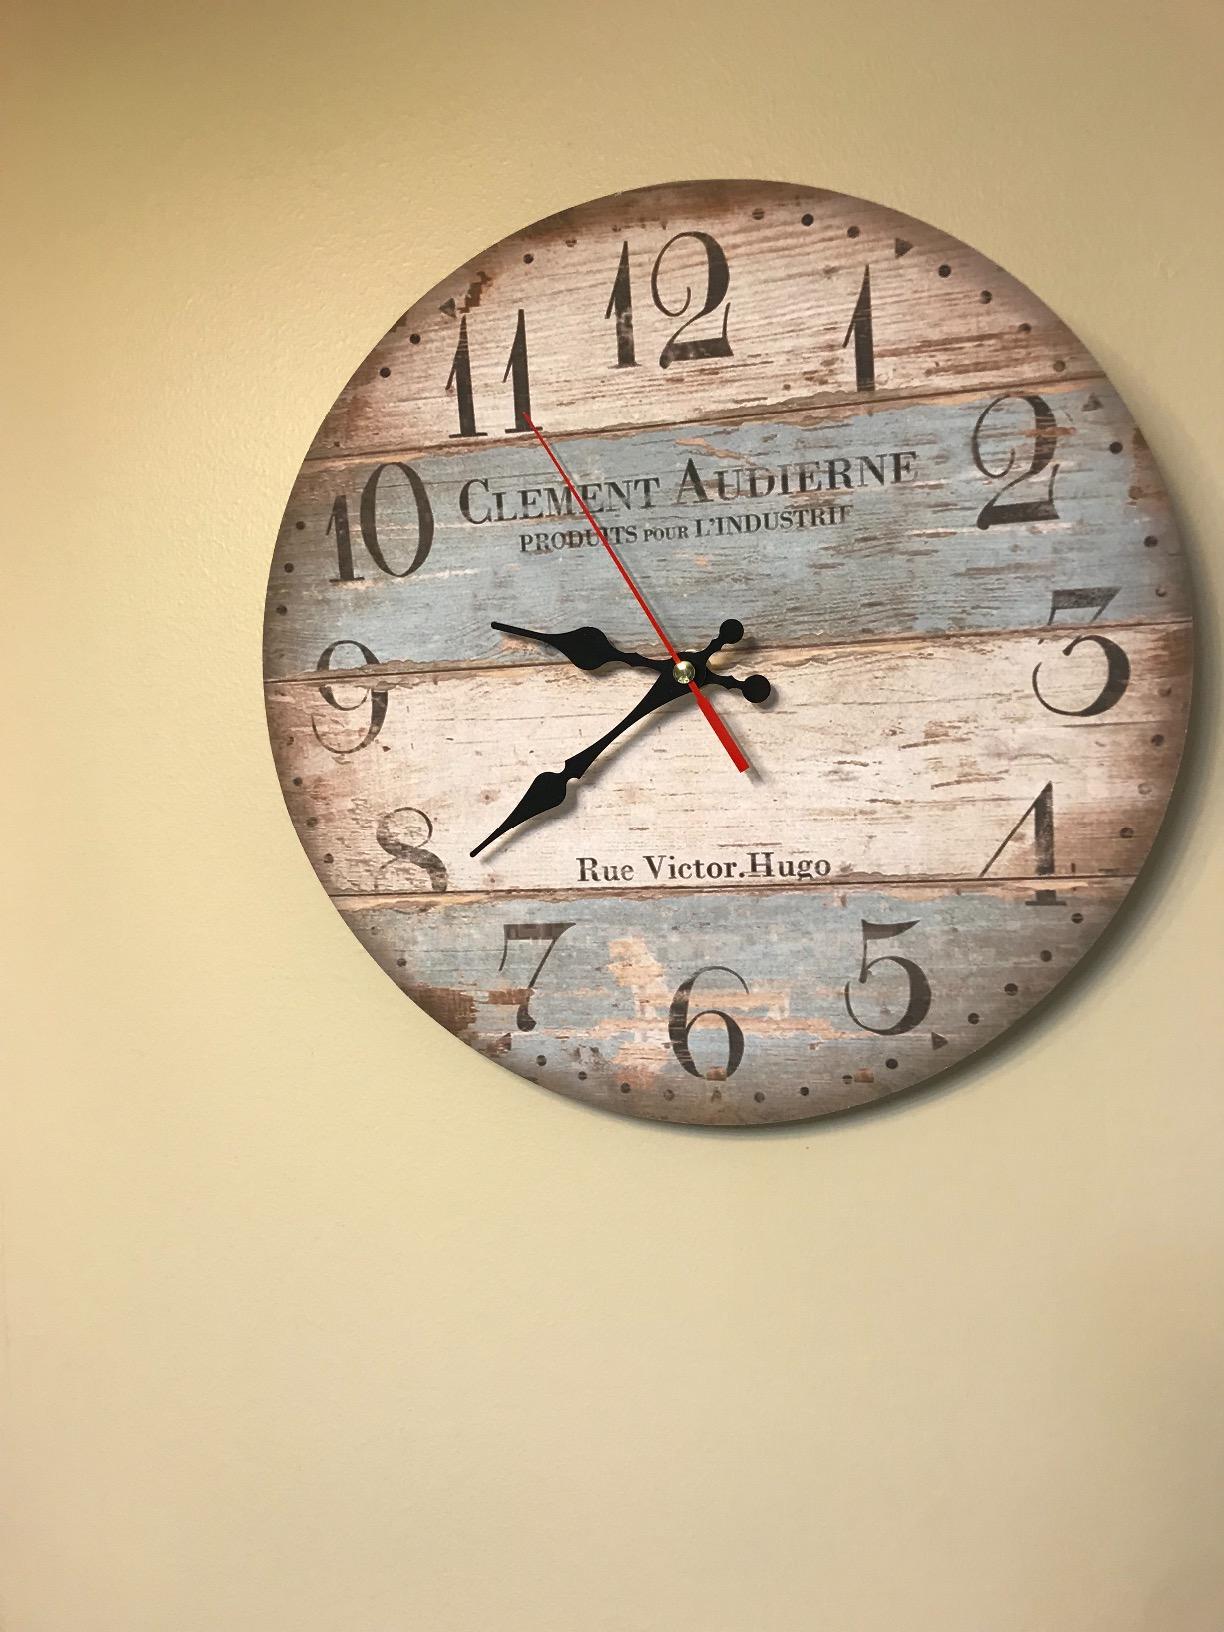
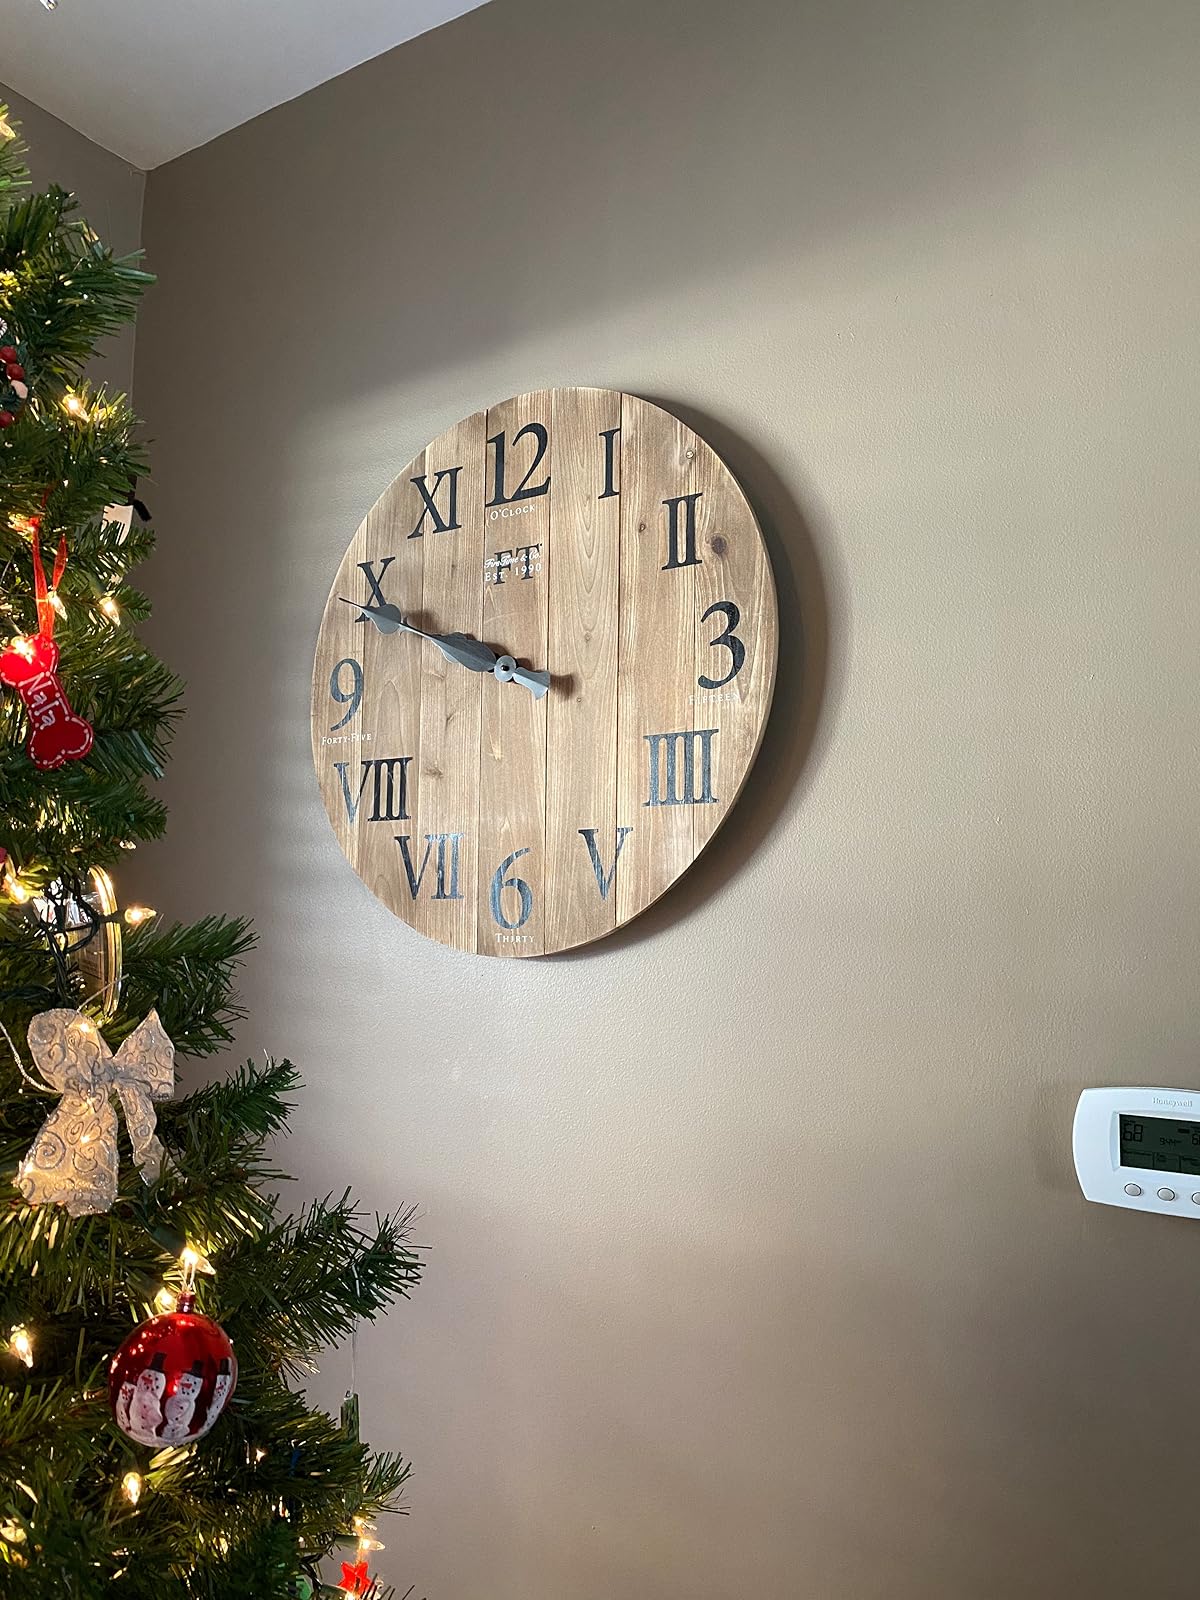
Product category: clock
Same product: no